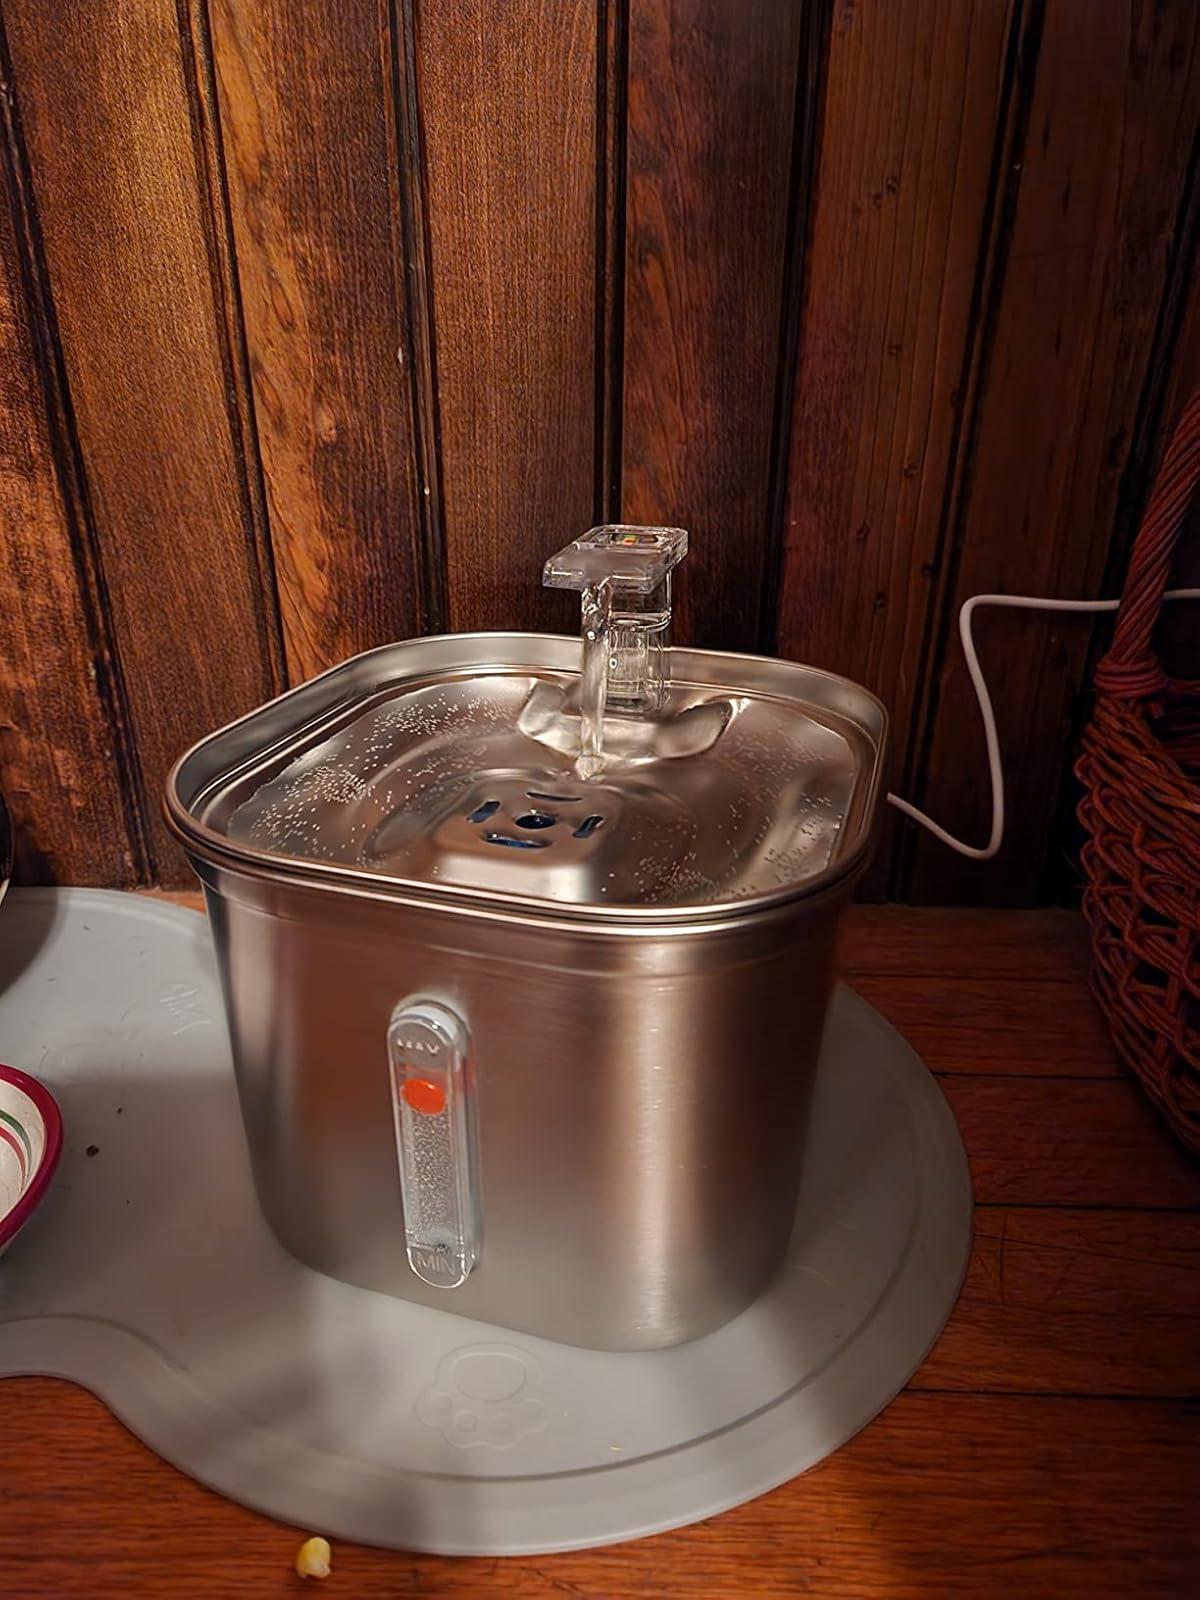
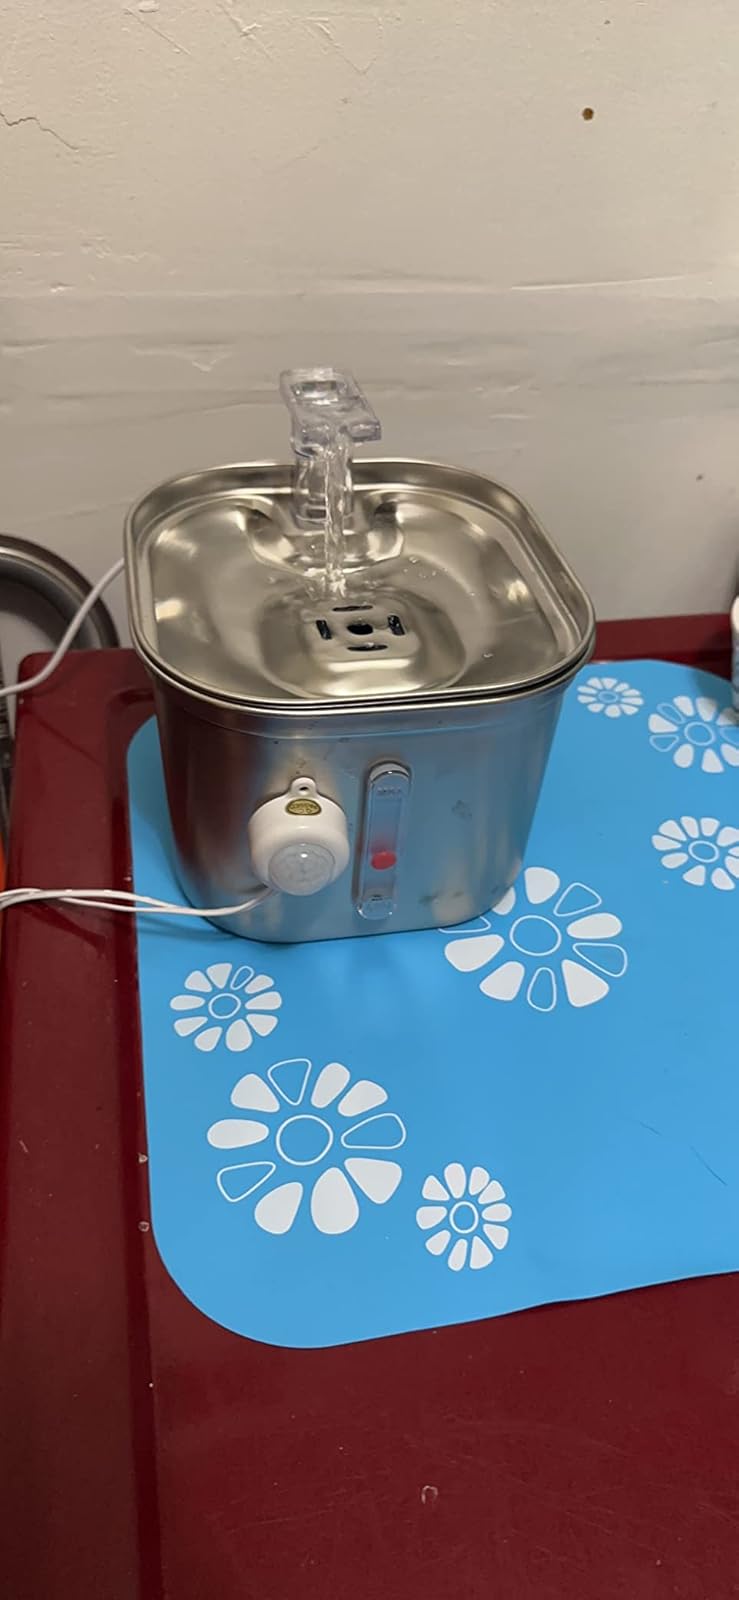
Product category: items_bowl
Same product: yes